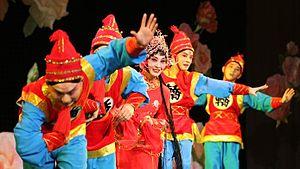
L’opéra de Yu est un genre de spectacle, né à la fin du 18ᵉ, combinant musique, danse acrobatique, théâtre et costumes flamboyants et faisant le récit d'histoires tirées du passé historique et du folklore chinois.